Swing Copters

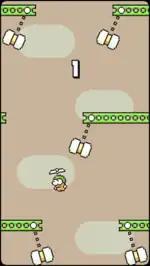
A game in progress

The easy-to-learn-but-hard-to-master gameplay consists of the player's tapping the screen to change the direction of the character. The game has a comparable high score system and is similar to "Flappy Bird", but it is even more difficult to control the rapid, horizontal movements of the protagonist. If a player touches an obstacle, the game is over.